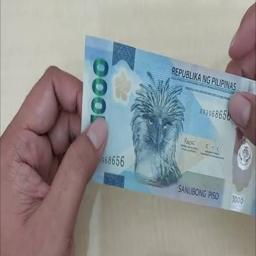
Label: 1000_New_Front